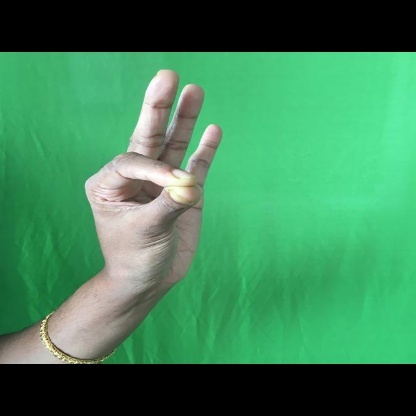
Mudra: Hamsasyam